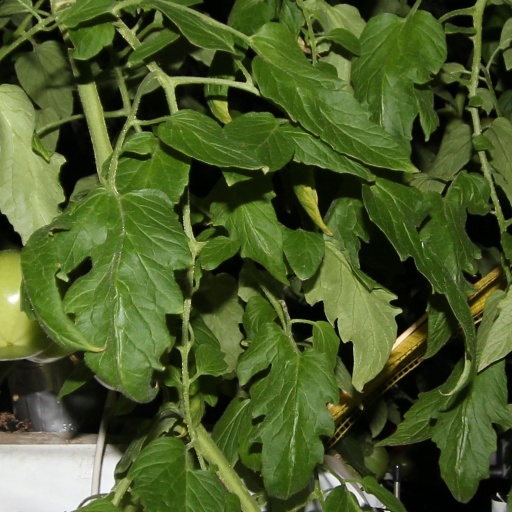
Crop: tomato